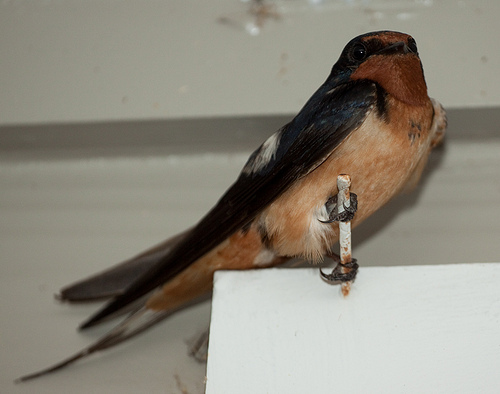
an odd-looking medium-sized bird with a flat face and tan and black coloring.
a brown and black bird with a very small black beak and light brown breast.
bird has brown body feathers, white breast feathers and black beak
this bird is black and brown in color with a very small beak, and black eye rings.
this bird is brown with black on its back and has a very short beak.
this bird is red with black and has a very short beak.
this is a bird with a brown belly and throat and a black wing and bill.
this bird is orange and black in color, with a very small beak.
this small bird has a very small beak and is covered in burnt orange and black/brown feathers.
this bird is black and brown in color, and has a stubby black beak.
Species: Barn Swallow